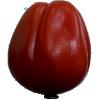
Label: tomato_heart